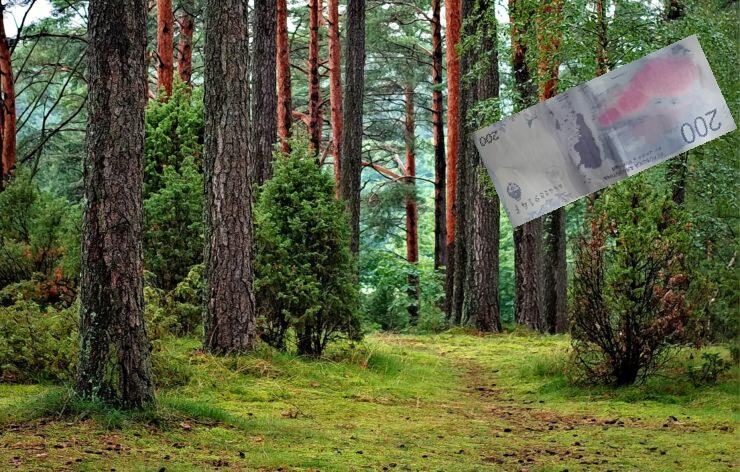
Denominación: 200